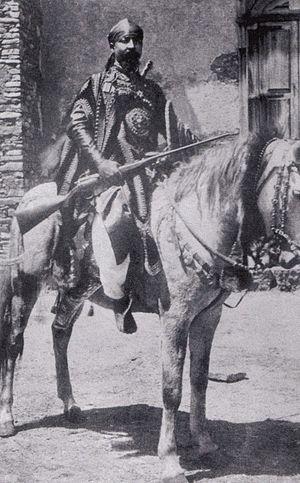
Ras Mangasha.
Le ras Mekonnen Welde Mikaél, également connu sous son nom de cavalier Abba Qagnew est un homme politique et militaire éthiopien. Il est le père de Teferi Mekonnen, plus connu sous le nom de règne d'Haïlé Sélassié.
La bataille d'Adoua se déroule près du village d'Adoua, au cœur de la région du Tigré, dans le nord de l’Éthiopie, le 1ᵉʳ mars 1896. Elle oppose les forces de l'Empire éthiopien du negusse negest Menelik II à celles du royaume d’Italie dirigées par le colonel Baratieri. Elle conclut, par la victoire des Éthiopiens, la première guerre italo-éthiopienne et clôt une fin de XIXᵉ siècle marquée par diverses tentatives de pénétration en Éthiopie menées par plusieurs puissances.
Ras Mengesha Yohannes fut Ras du Tigray, fils naturel du Negusse Negest Yohannes IV et père de Seyum Mengesha. En tant que prétendant au trône impérial, il avait également le titre de Leul.